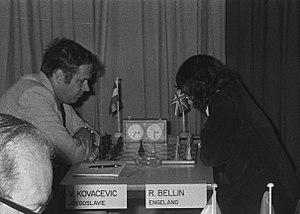
Vlatko Kovačević est un joueur d'échecs yougoslave puis croate né le 26 mars 1942 à Dubrovnik.